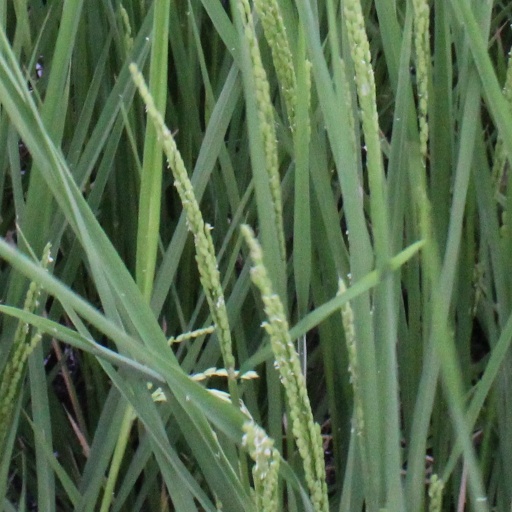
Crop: rice